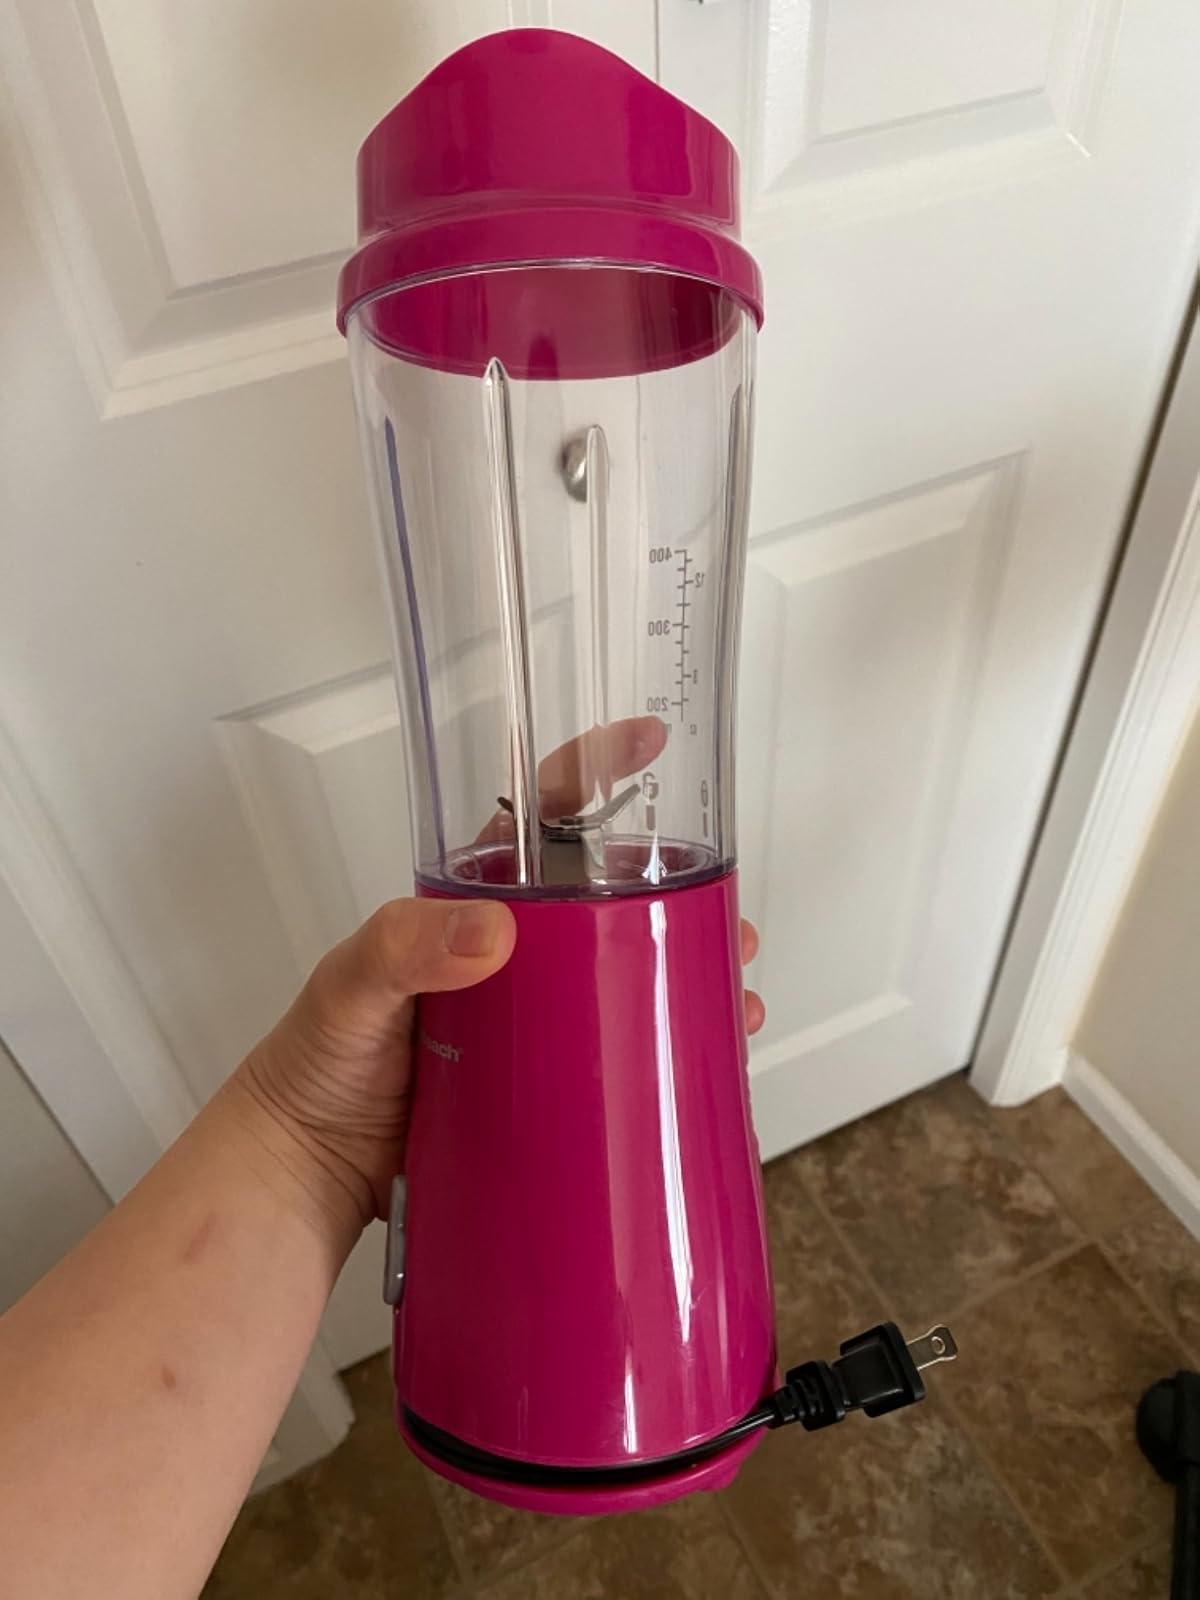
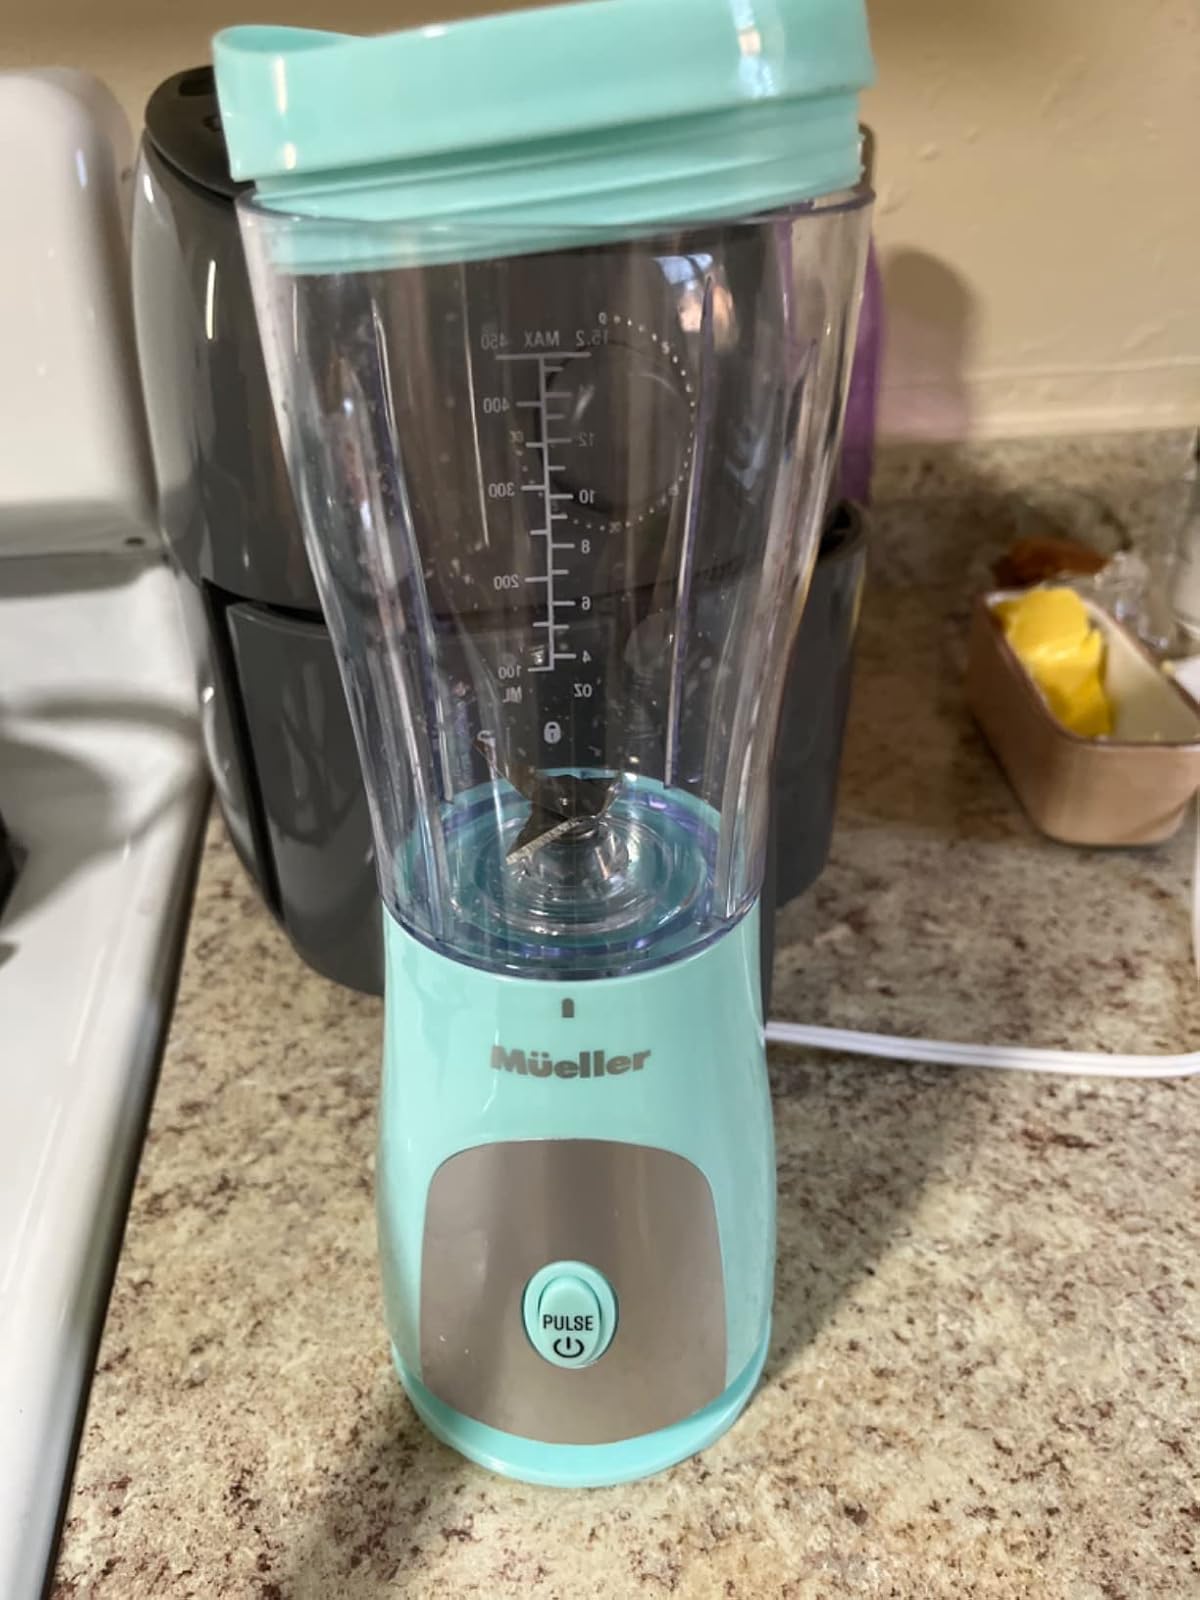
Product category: items_blender
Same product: no